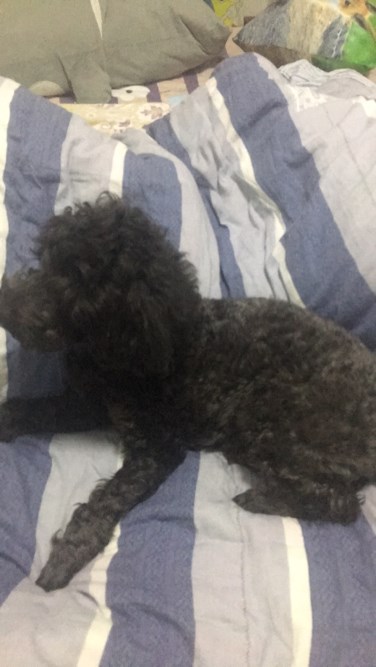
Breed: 7449-n000128-teddy